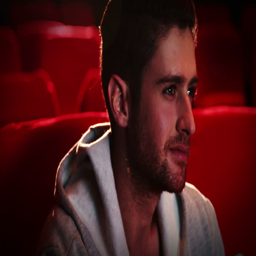
young man watching scary film at the movies